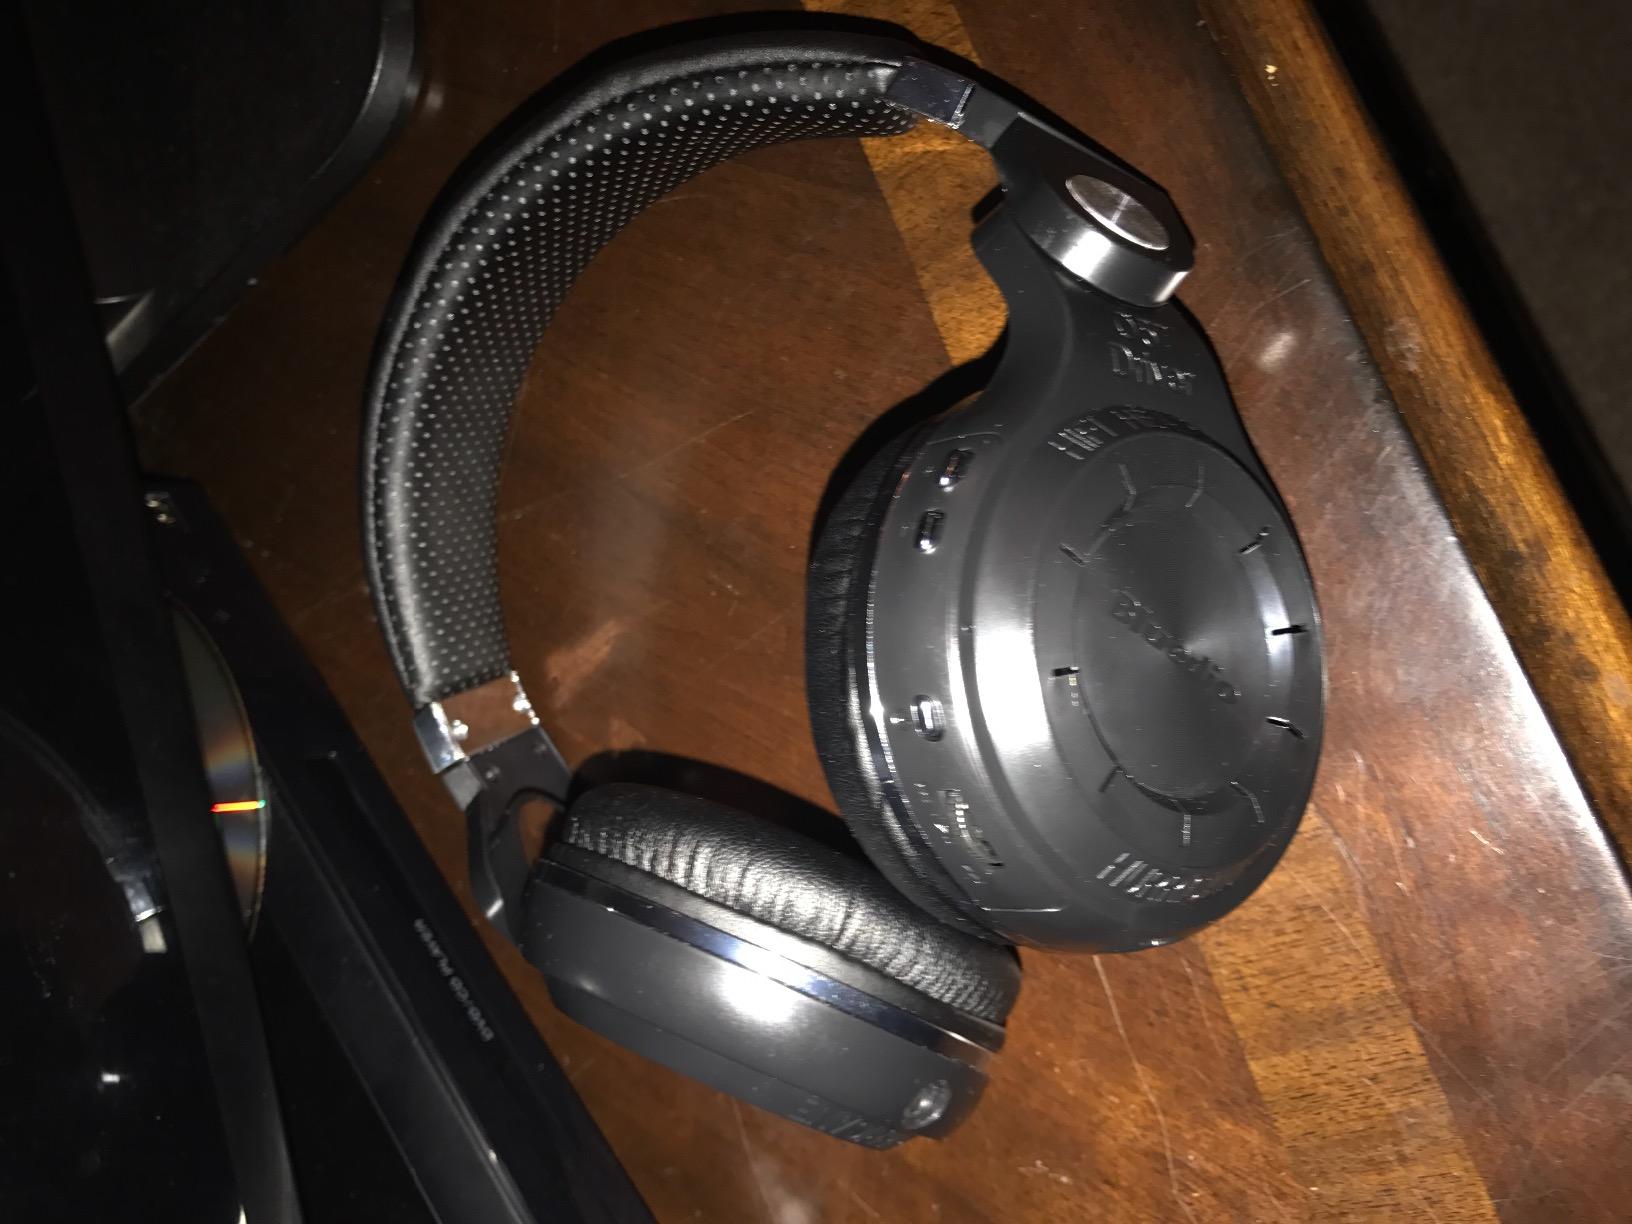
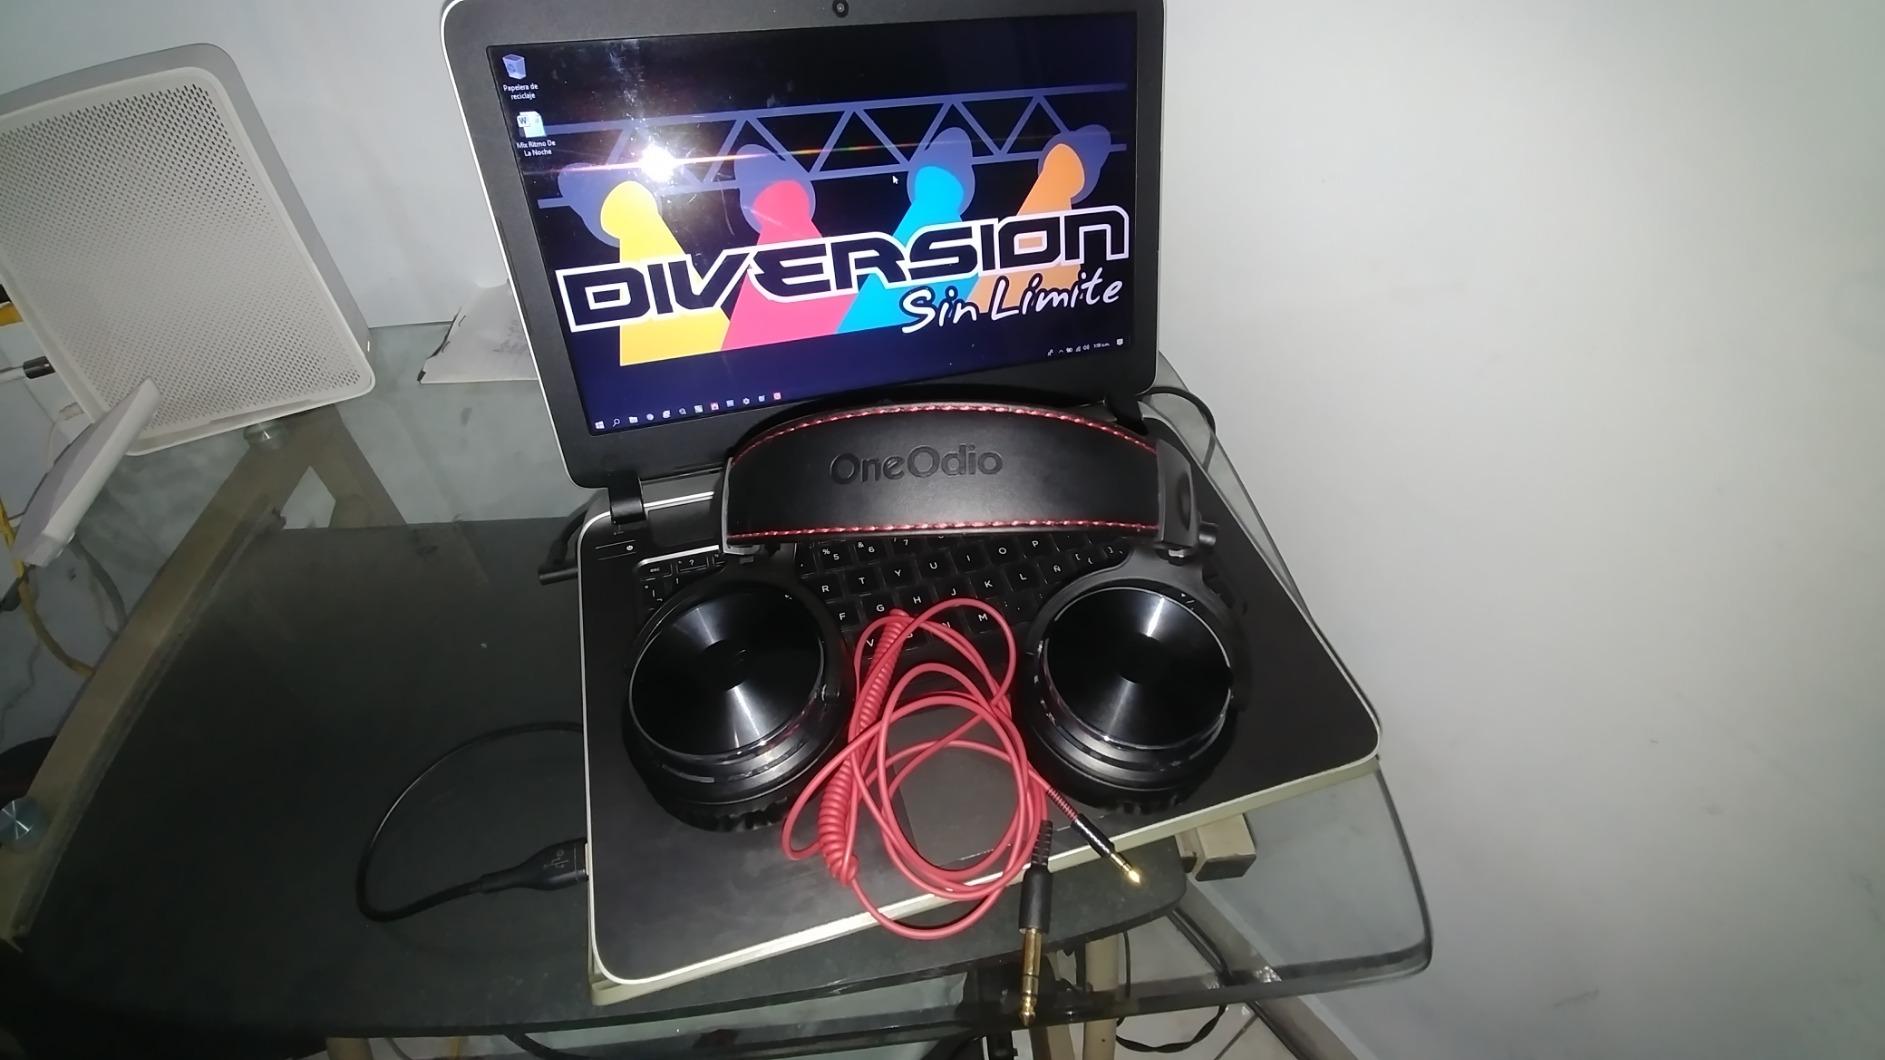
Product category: headphones
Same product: no